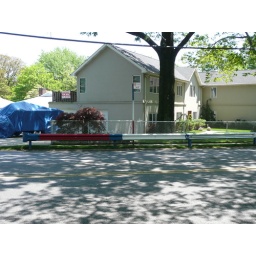
Guardrail and sign pole done up in the same scehme as the fire hydrant nearby.